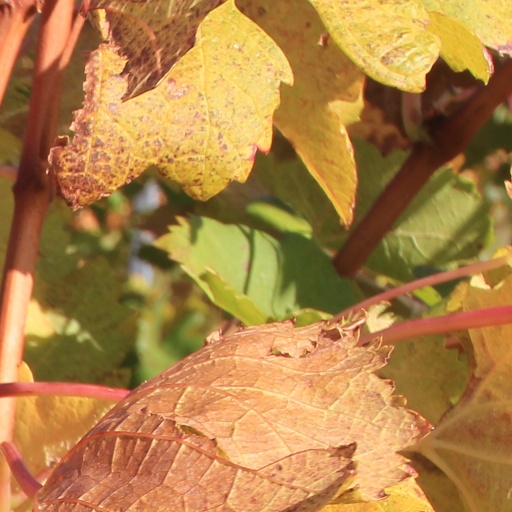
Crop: grape